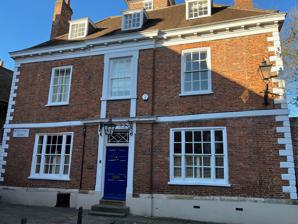
Building: Fenton House, York
Country: United Kingdom
Year built: 1680
Grade II* listed building in York, England Fenton House The building in 2023 General information Type House Address 9 Precentor's Court Town or city York , North Yorkshire Country England Coordinates 53°57′45″N 1°05′03″W / 53.9624°N 1.0841°W / 53.9624; -1.0841 Completed 1680 (345 years ago) ( 1680 ) Fenton House is an historic building in the English city of York , North Yorkshire . It is a Grade II* listed structure , standing at 9 Precentor's Court . The house dates to 1680, although a mediaeval wall was discovered when floor repairs took place. A new frontage was installed on the house around 1705, and the rear elevation was also rebuilt in the 18th century, although three original attic windows survive.  The house was largely refurbished in the 19th century, but some original panelling and the balustrade of the staircase of 1680 survive. The building has a square plan, with four rooms on each of its two storeys.  There are also attics and a basement.  It is built of brick. Looking directly down Precentor's Court, from its western end, to York Minster , the building was formerly the prebendal house of Cave and, later, Fenton. It stands perpendicular to 10 Precentor's Court at the western end of the street. In 2013, the eight-bedroom home was put on the market for £1.1 million. Viewpoint Looking east down Precentor's Court, from in front of Fenton House to York Minster , in 2023 See also Grade II* listed buildings in the City of York References